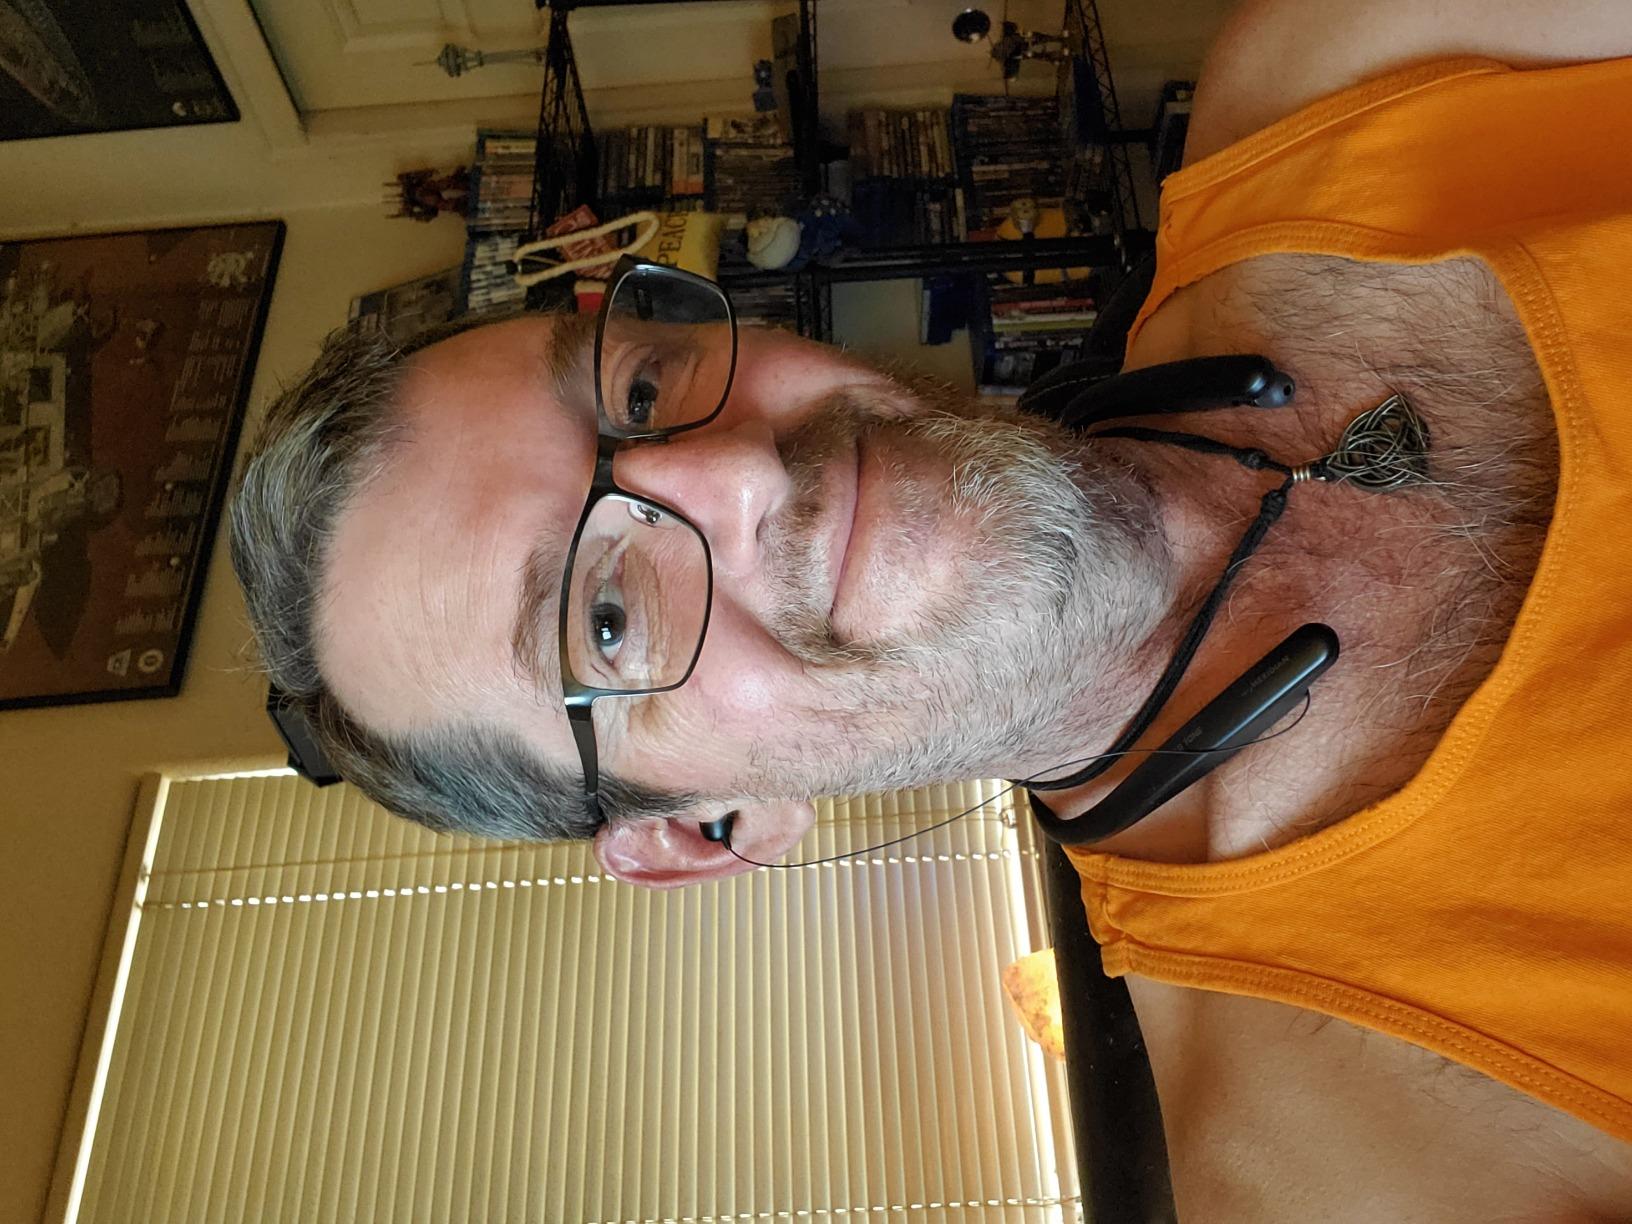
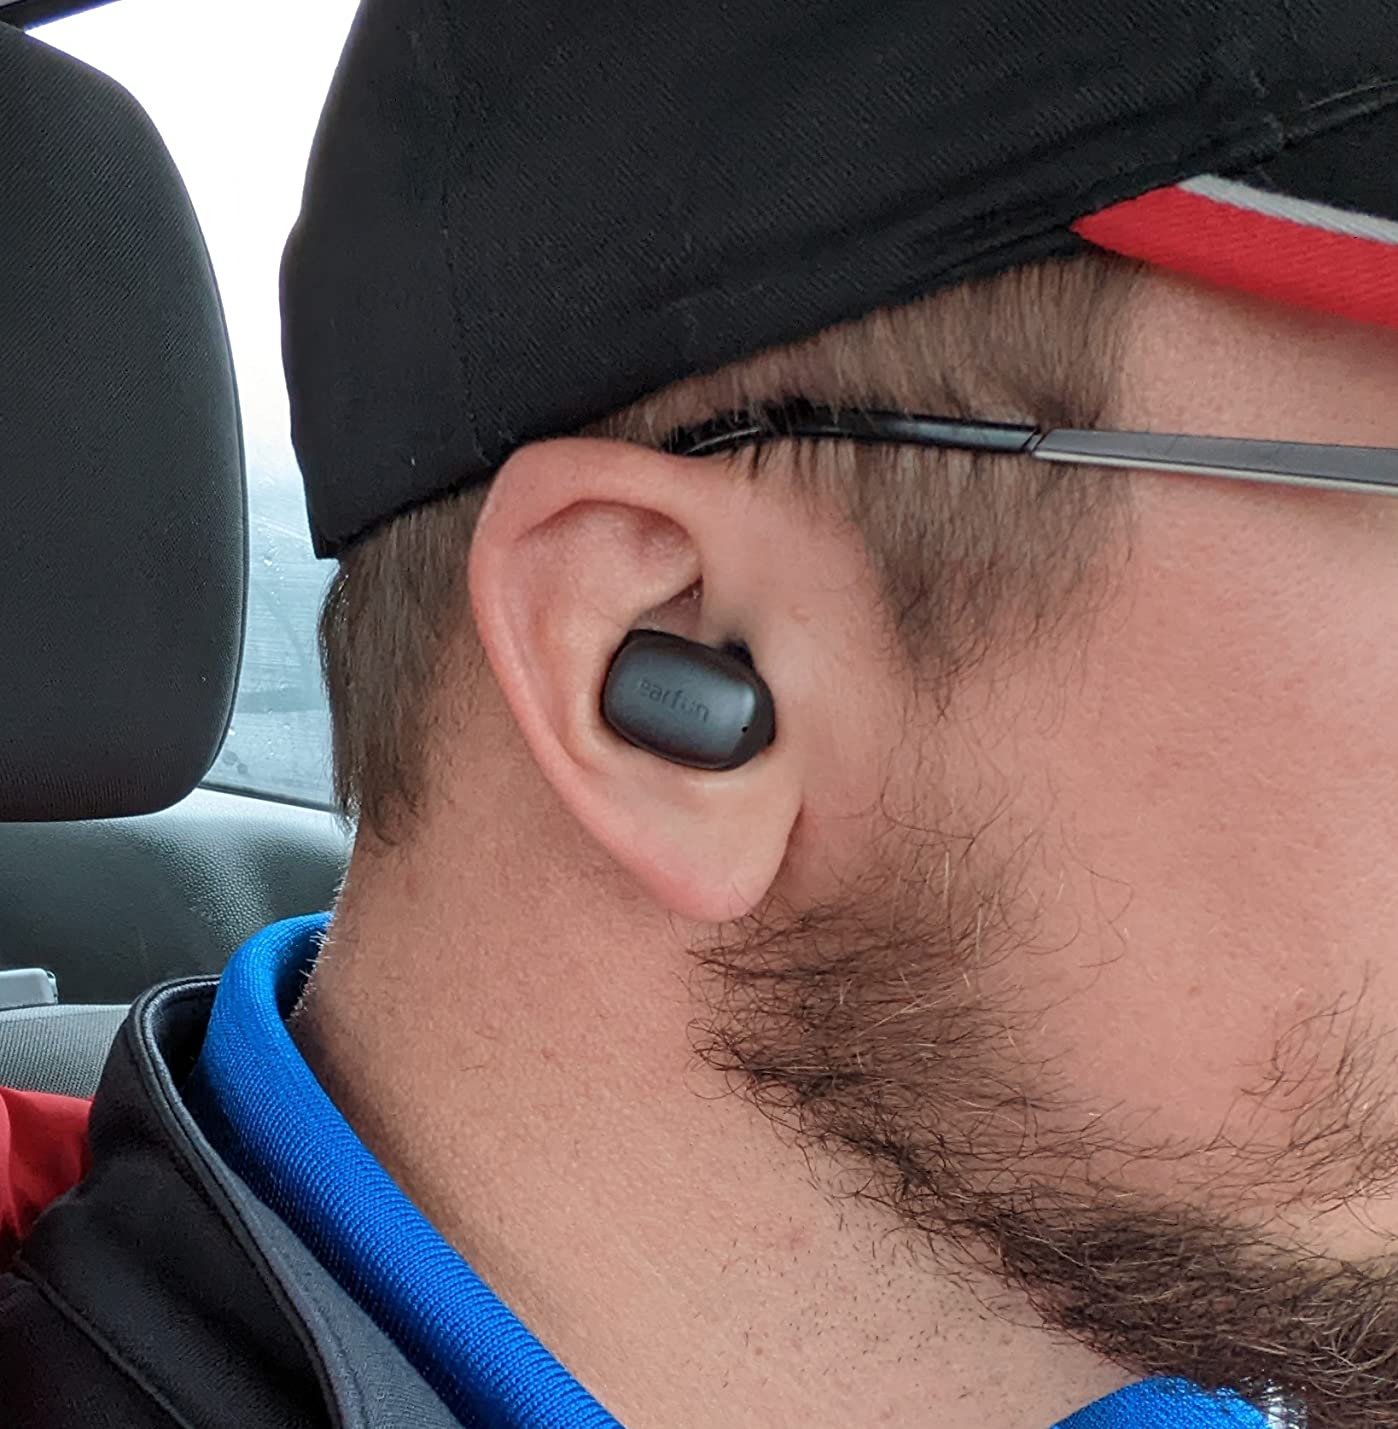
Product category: earbuds
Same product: no